Biblioteca statale del Monumento Nazionale Badia di Cava

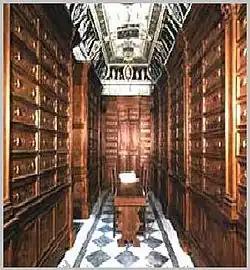
Hall of the library

The Biblioteca statale del Monumento Nazionale Badia di Cava or the "State Library of the National Monument of the Abbey of Cava de' Tirreni", is a national library whose collection originated with works from the Benedictine abbey of La Trinità della Cava, located on Via Michele Morcaldi 6, Cava de' Tirreni, province of Salerno, region of Campania, Italy.